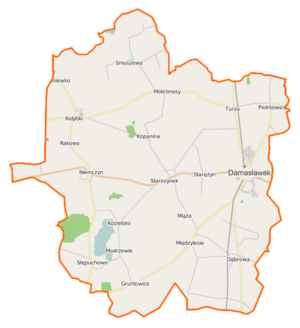
Damasławek est une gmina rurale du powiat de Wągrowiec, Grande-Pologne, dans le centre-ouest de la Pologne. Son siège est le village de Damasławek, qui se situe environ 22 km à l'est de Wągrowiec et 63 km au nord-est de la capitale régionale Poznań.